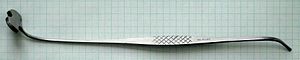
Lydpindeopsætter
Et eksemplar af et stemmestokjern
Lydpindeopsætter, Lydpindejern eller Stemmestokjern, er et svagt S-bøjet fladjern, 20-25 cm i længden, i den ene ende tilspidset og den anden et påsat hoved med nogle indskæringer, som anvendes af instrumentbyggere til at isætte stemmestokken i strengeinstrumenter; også kaldt lydpindeopsætter, eller støvleknægt.